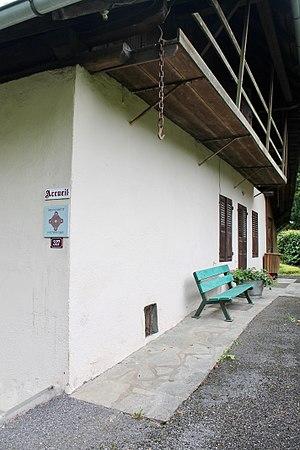
Musée de la Taillanderie.
Marthod est une commune française située dans le département de la Savoie, en région Auvergne-Rhône-Alpes.